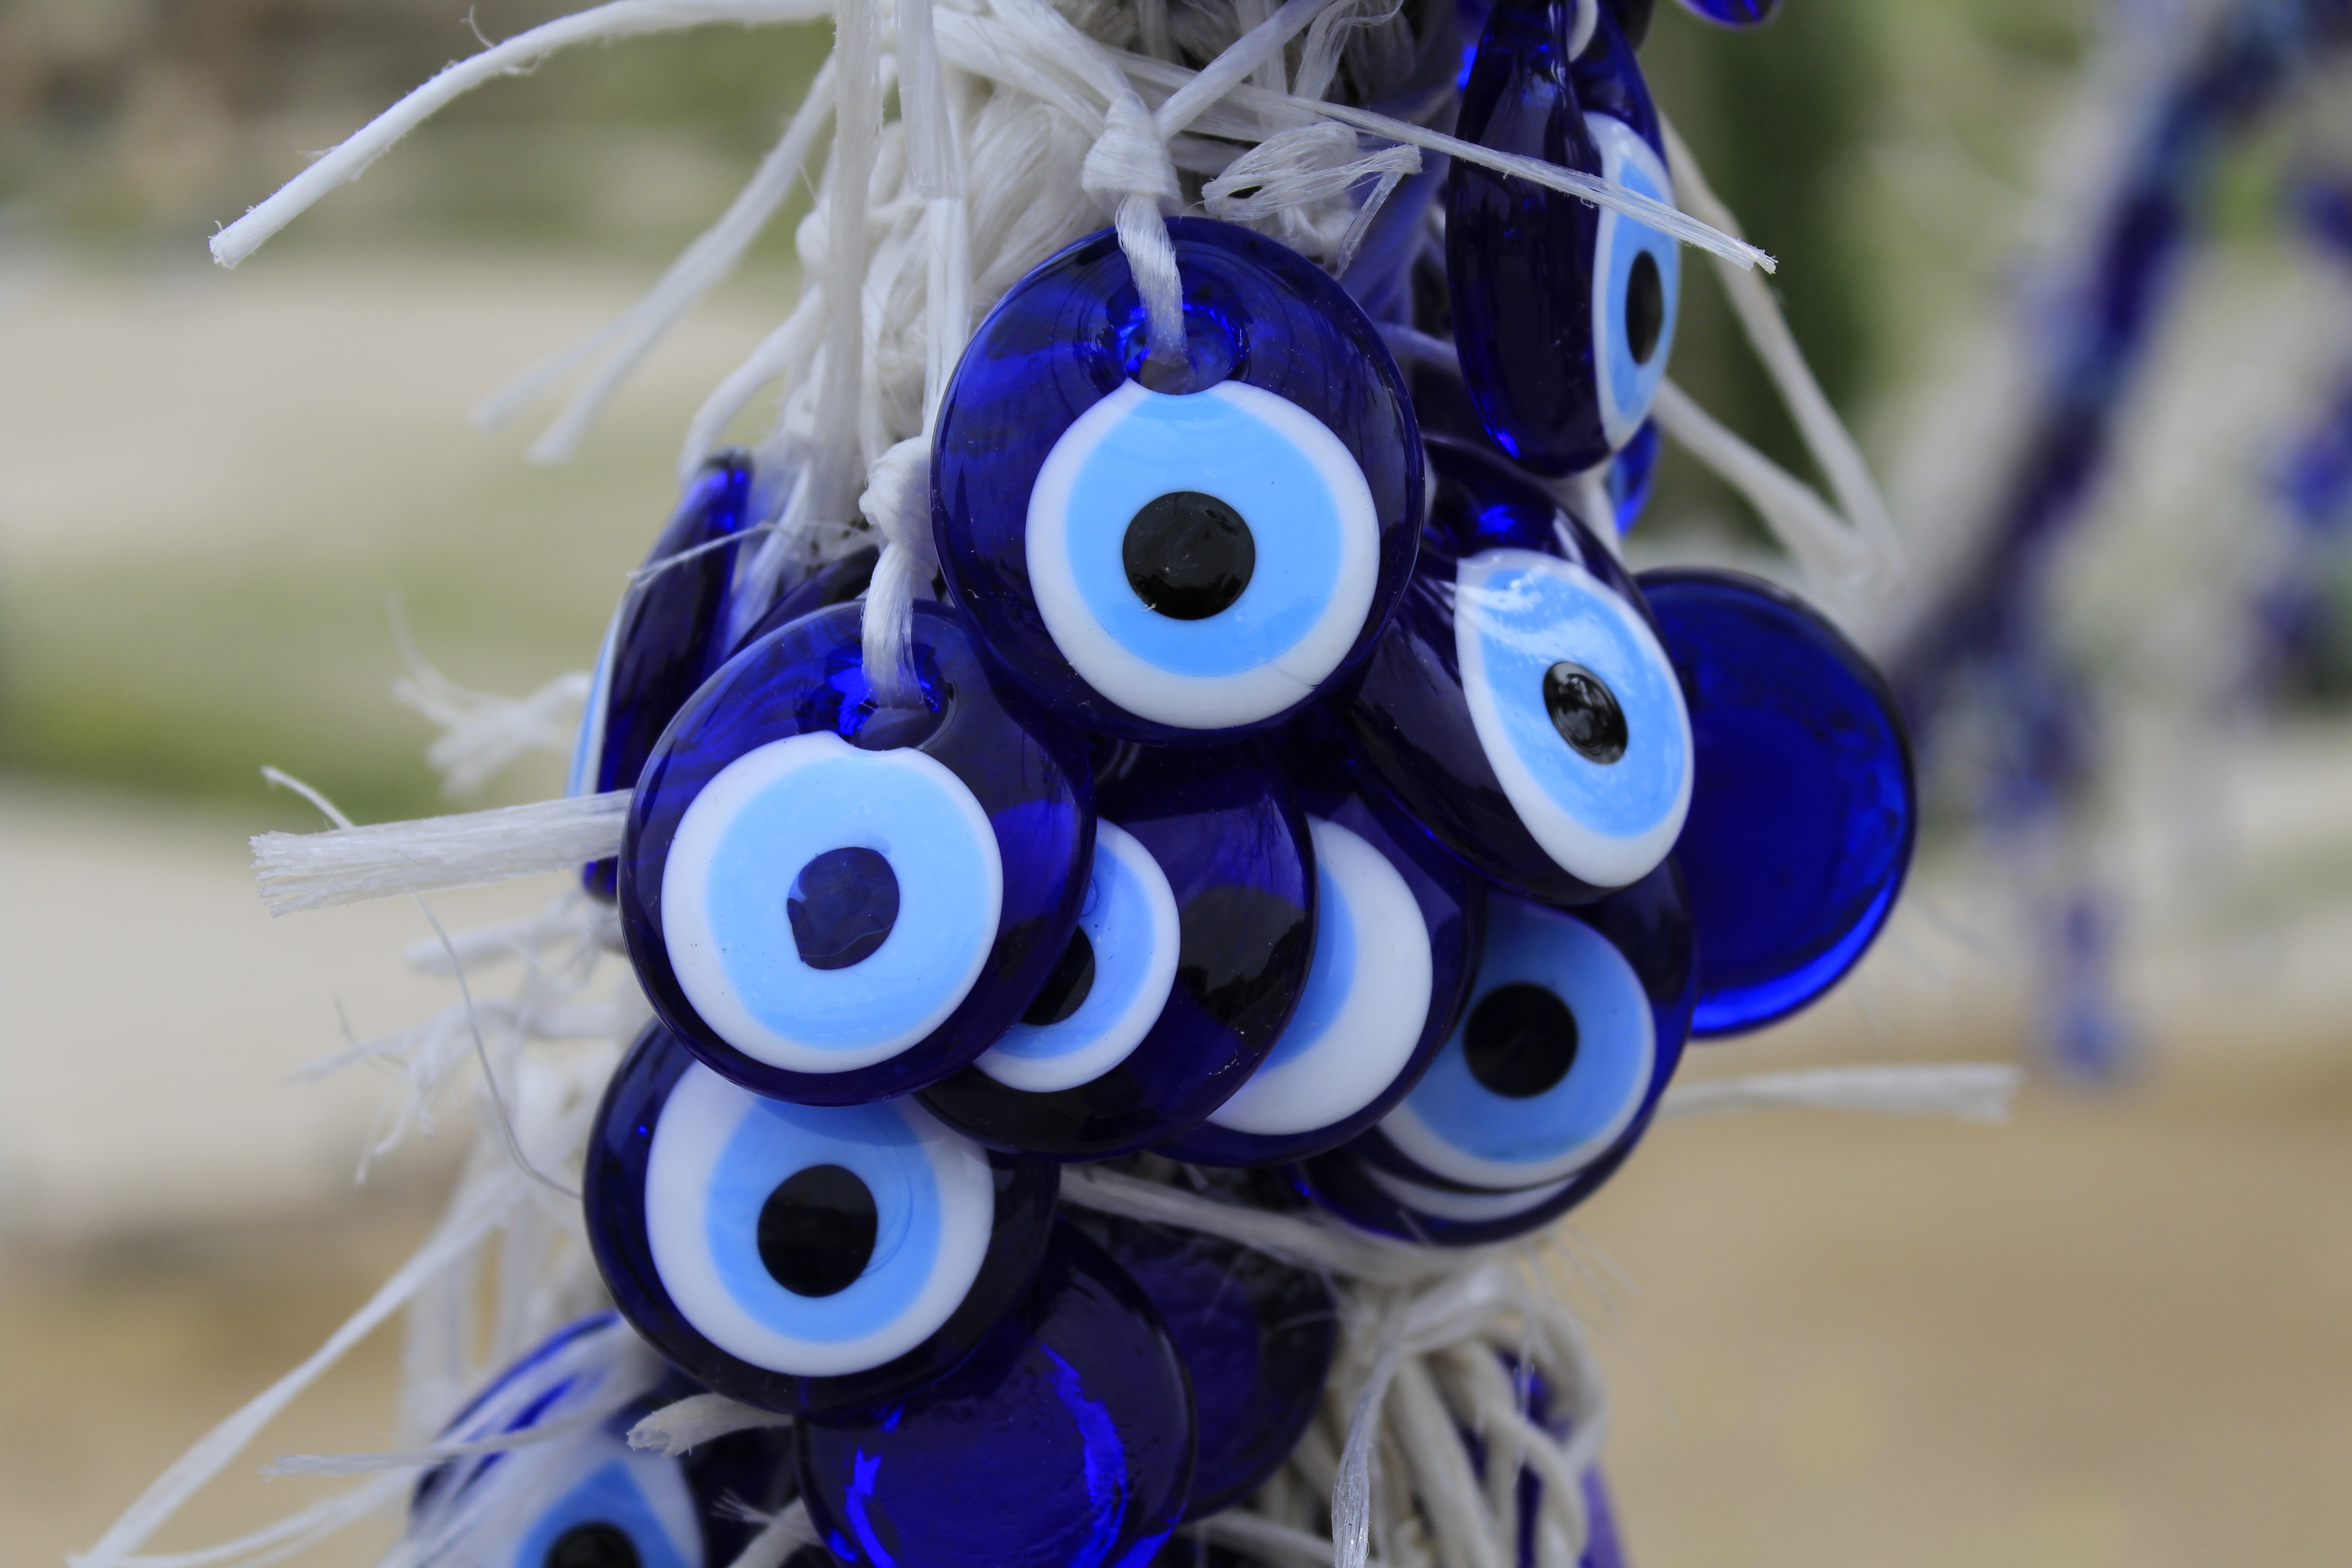
plant, wheel, flower, purple, glass, blue, bead, toy, culture, protection, superstitious, flower bouquet, amulet, evil eye, cobalt blue